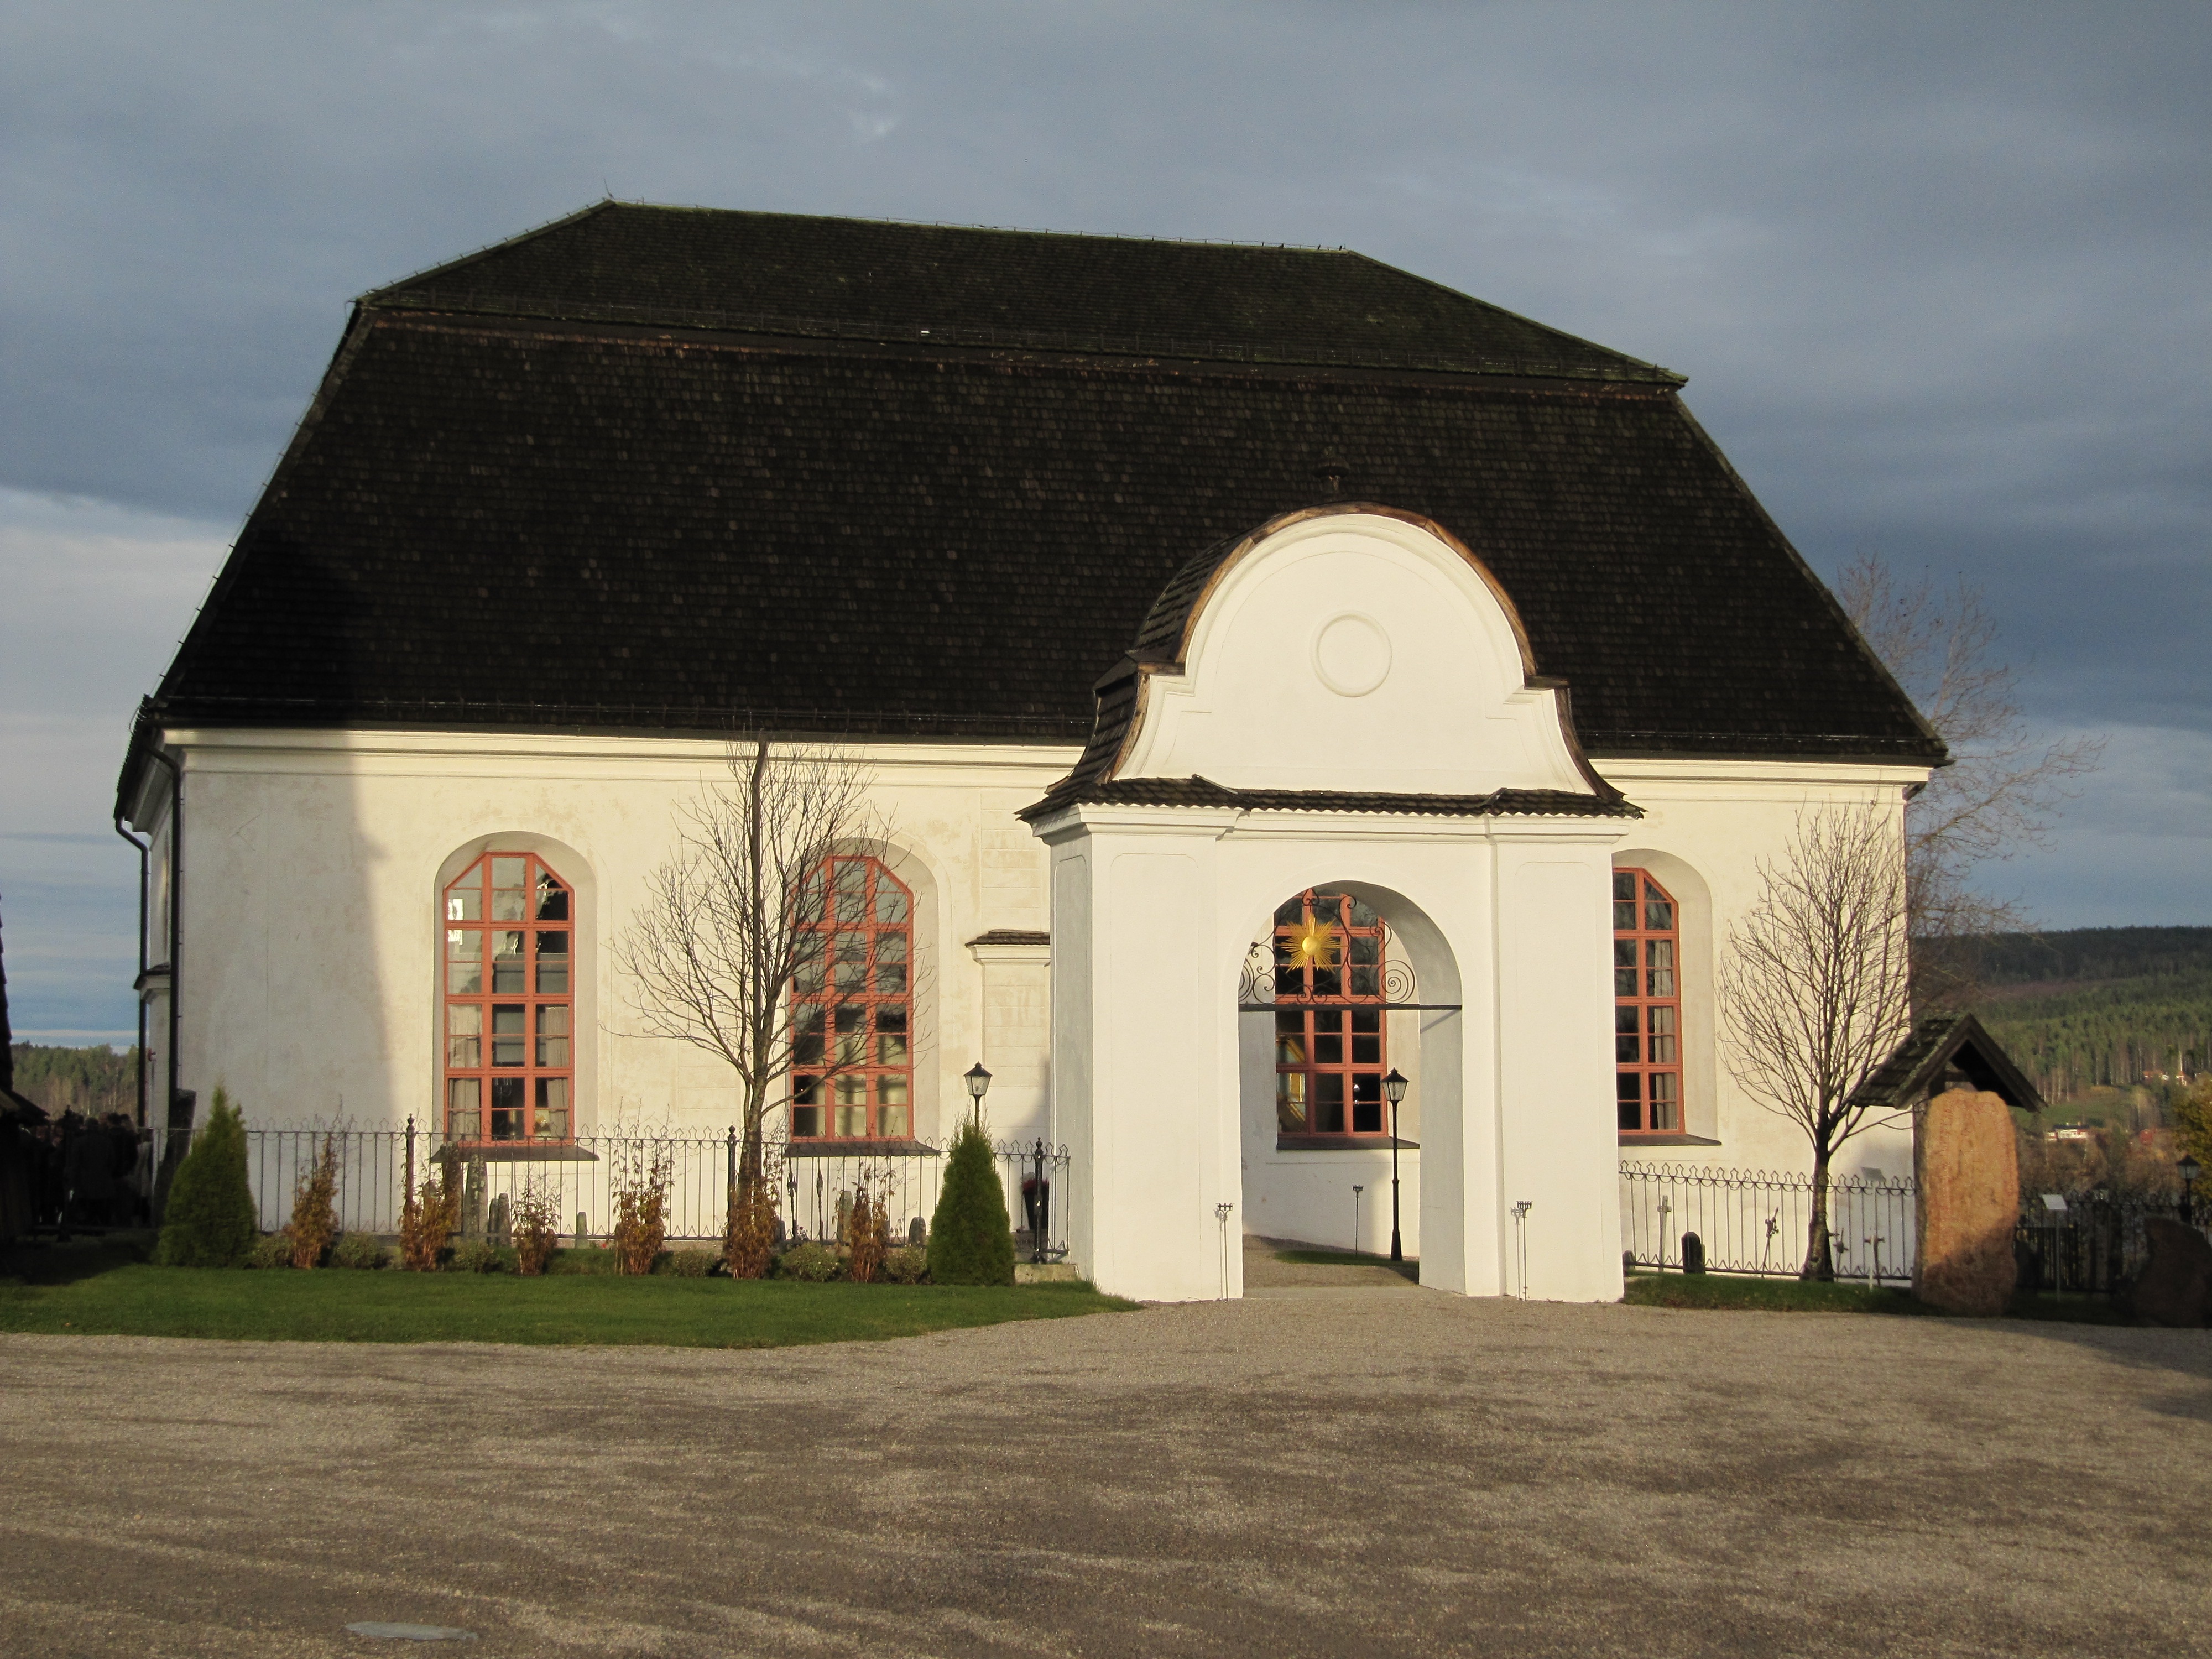
house, building, church, chapel, exterior, place of worship, religious, monastery, sweden, christianity, worship, front, estate, spanish missions in california, attmars church